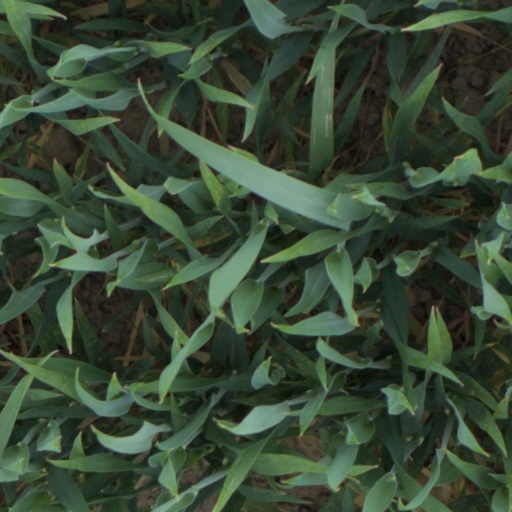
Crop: wheat